Mylohyus

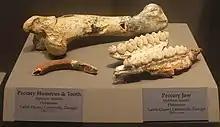
Jaw, humerus and tooth from "M. nasutus" at the Tellus Science Museum

Mylohyus is an extinct genus of peccary found in North and Central America. It first evolved during the Late Miocene and became extinct at the end of the Pleistocene, around 12,000 years ago, during the Late Pleistocene megafaunal extinction.